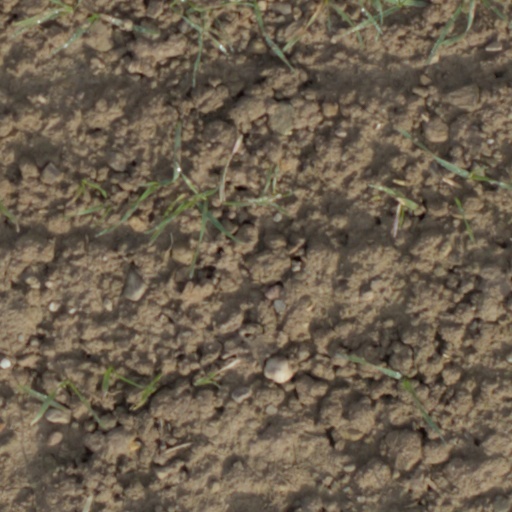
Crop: wheat